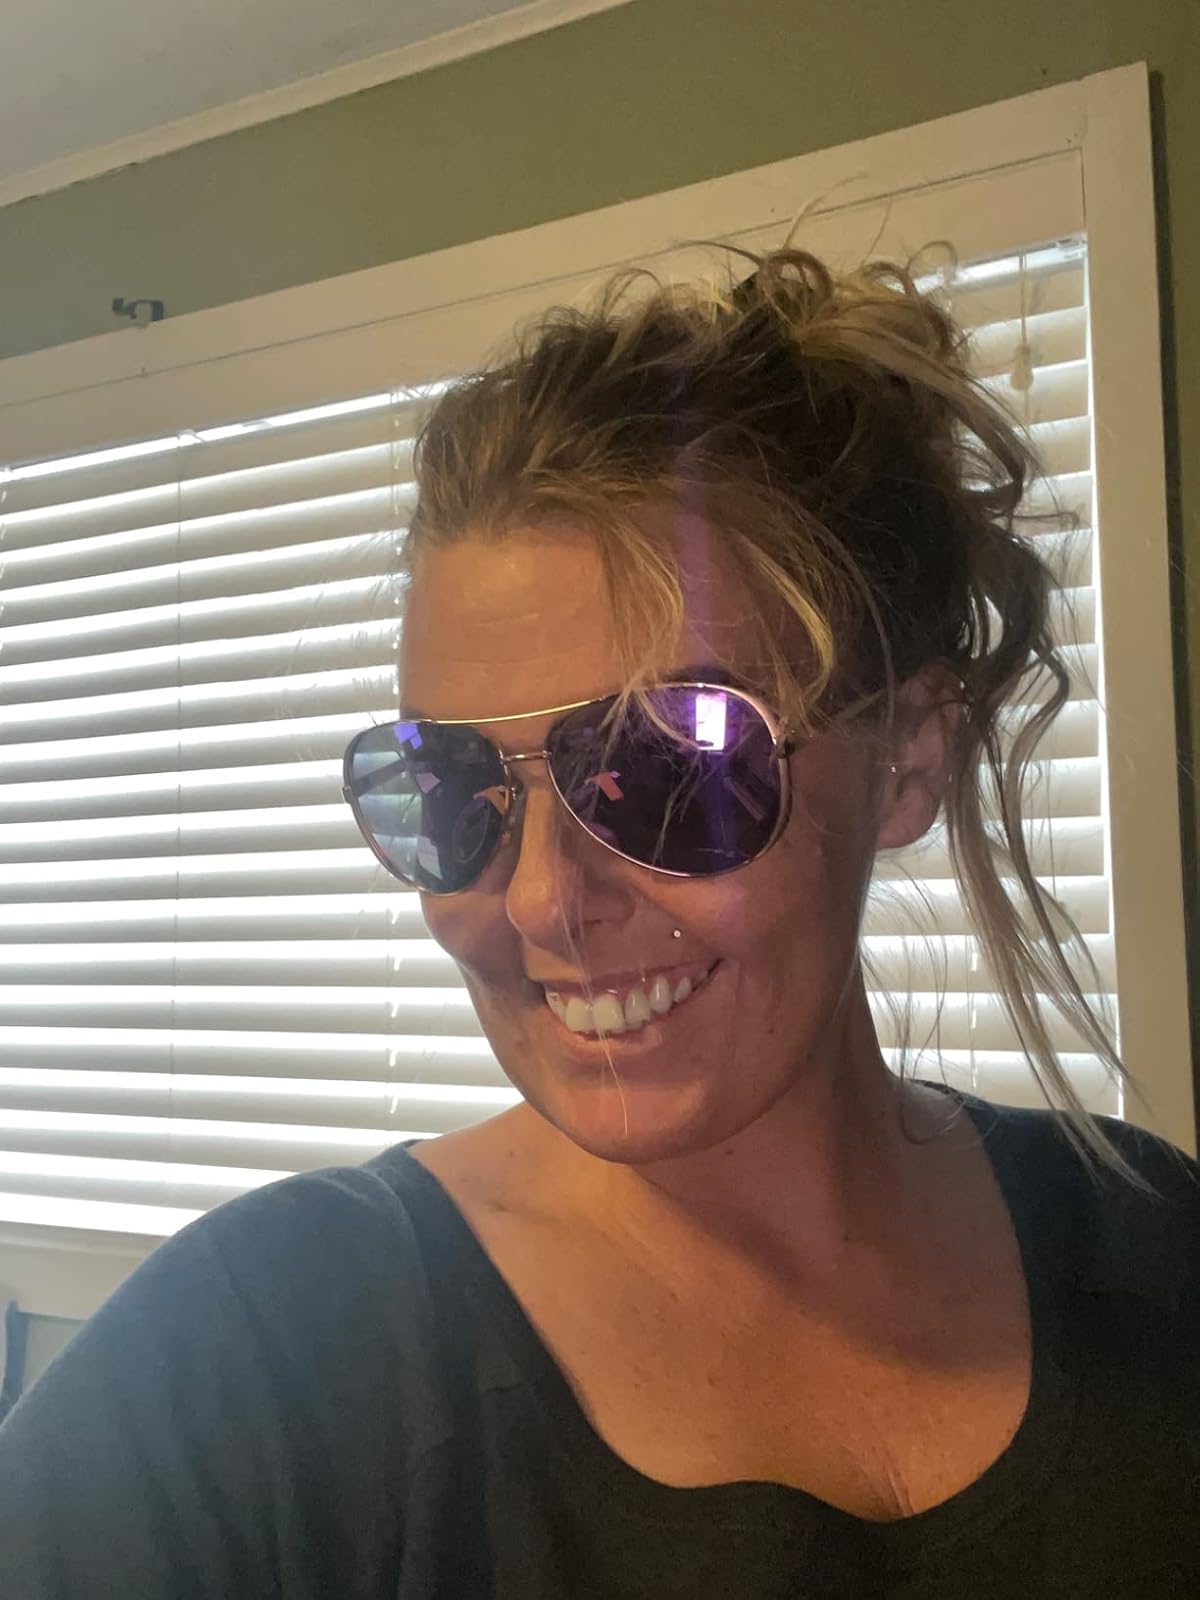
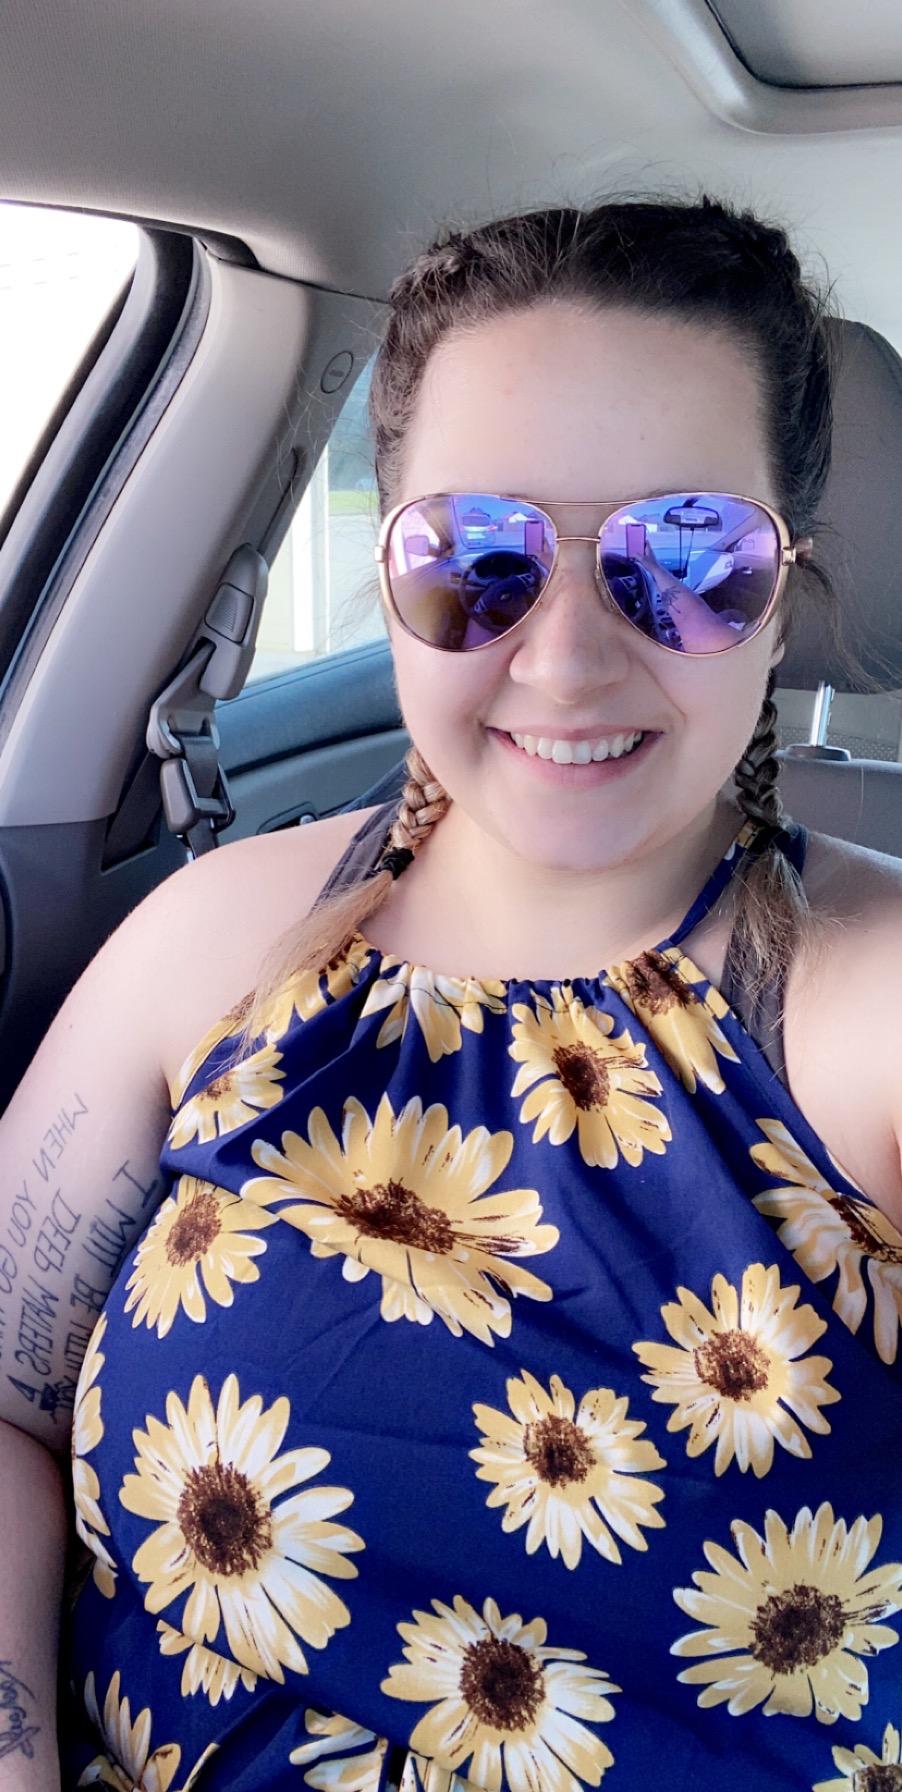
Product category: accessories_sunglasses
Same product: yes